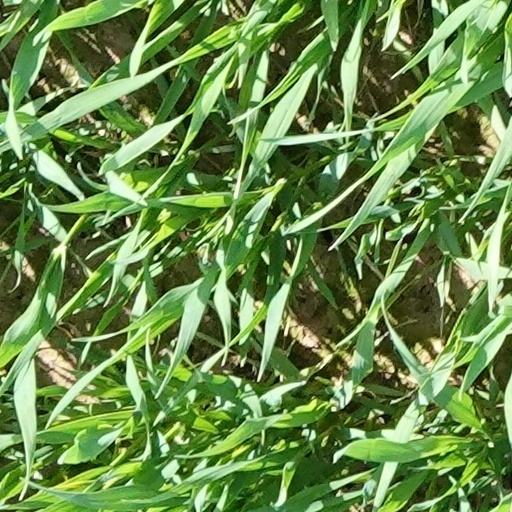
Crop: wheat